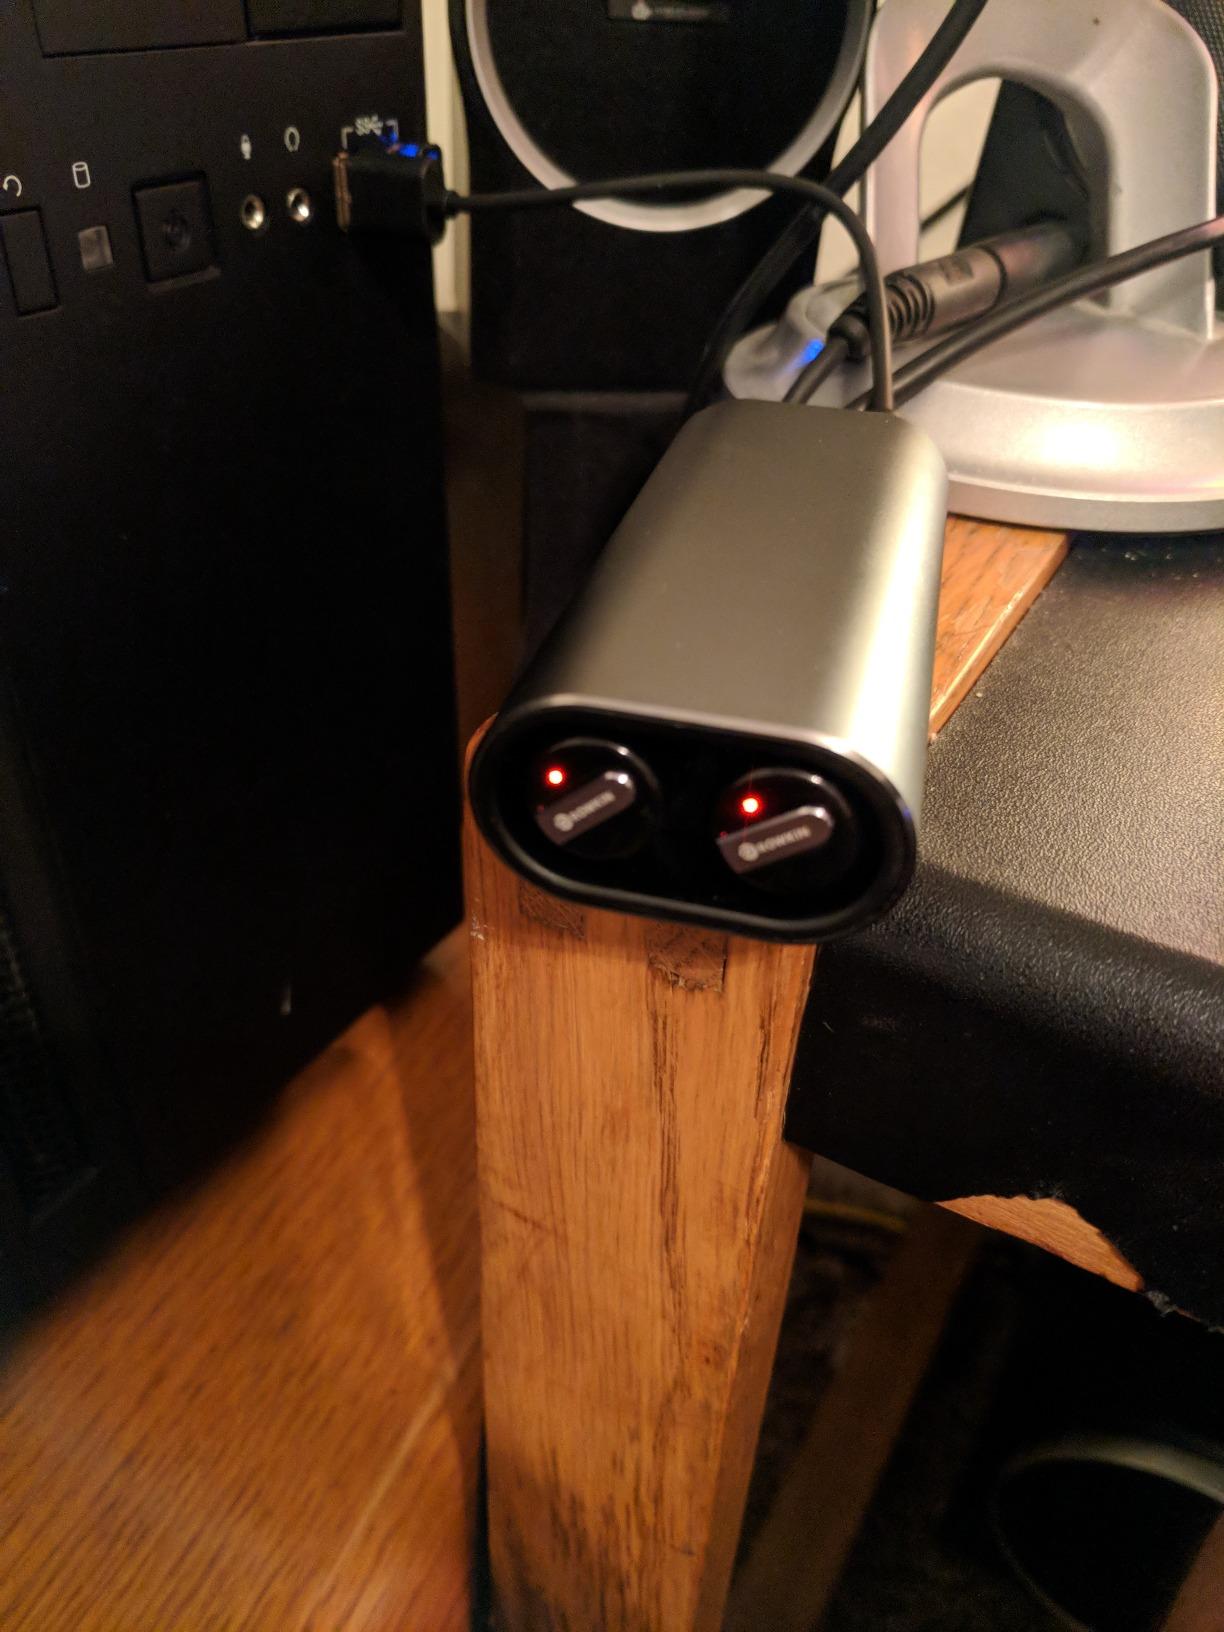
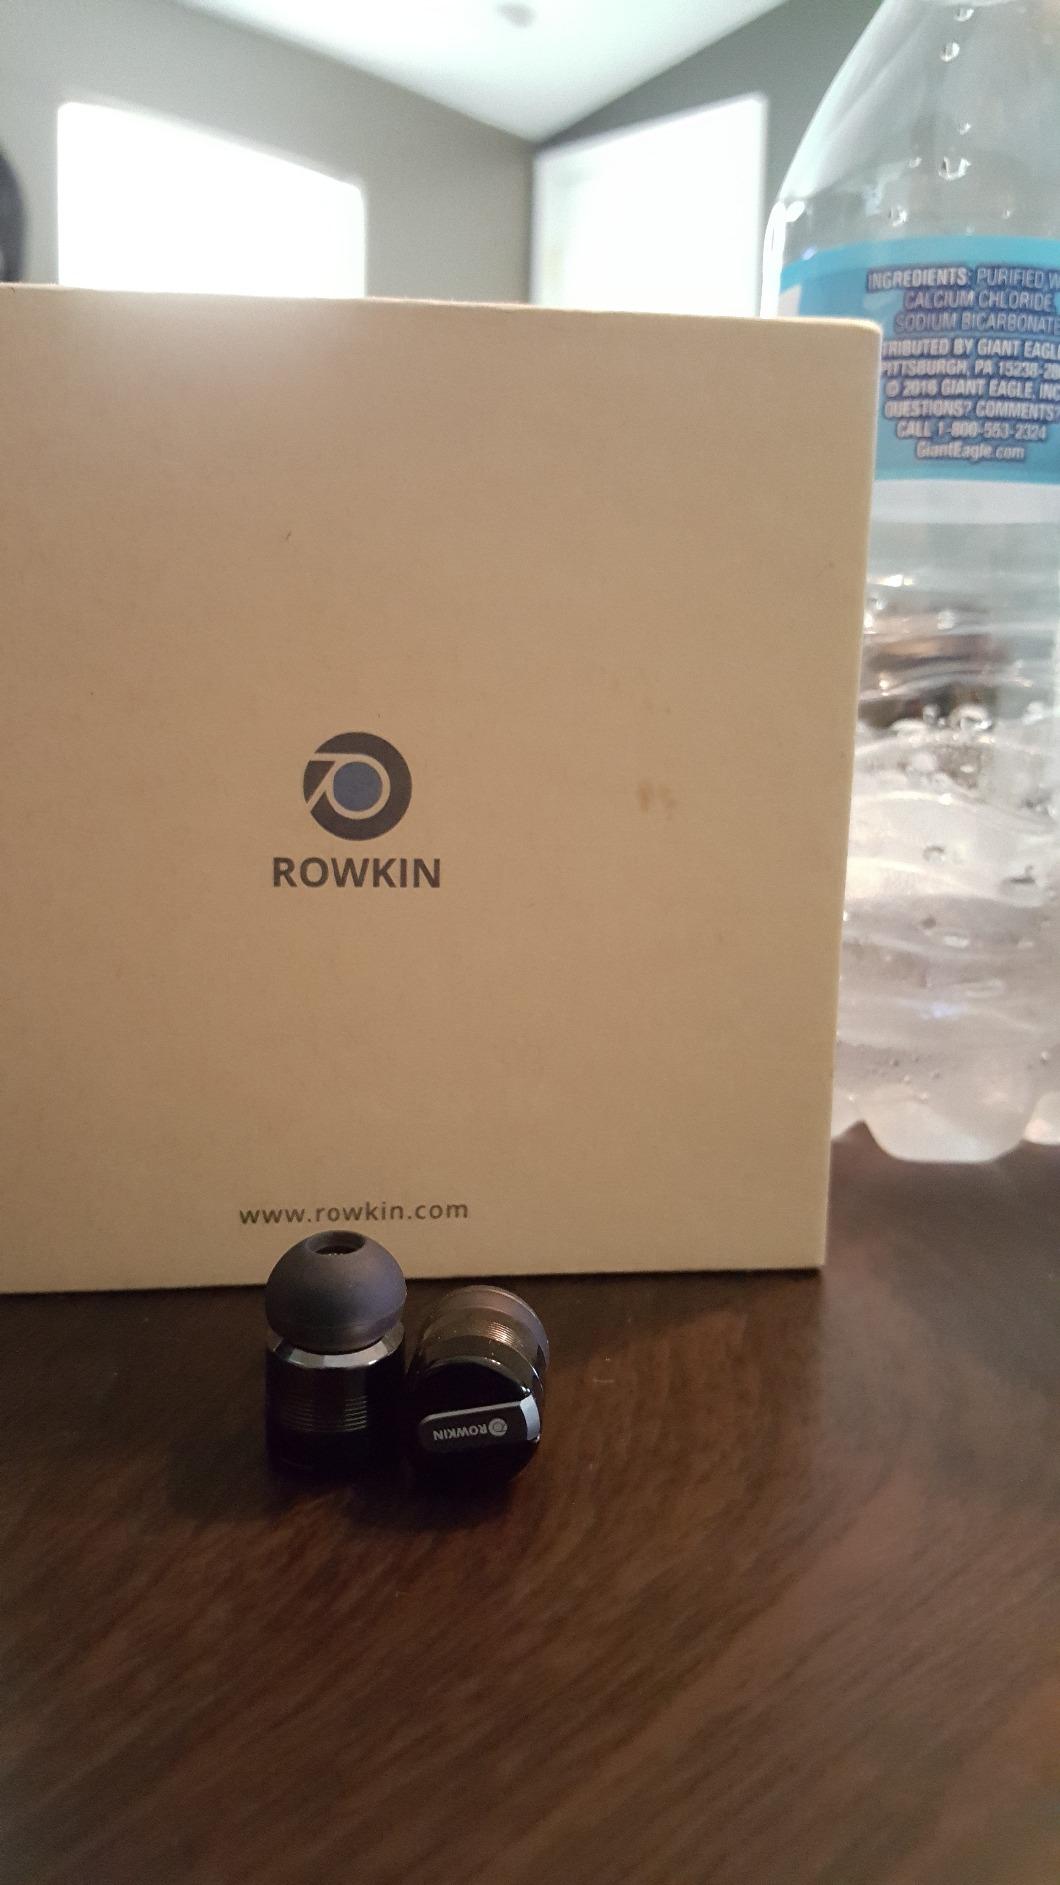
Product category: headphones
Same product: yes